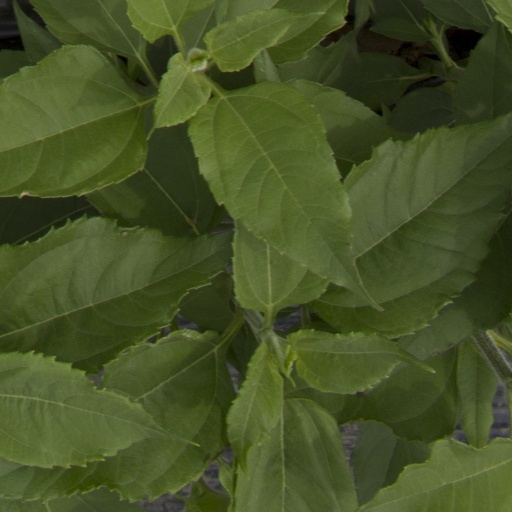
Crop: Jerusalem artichoke